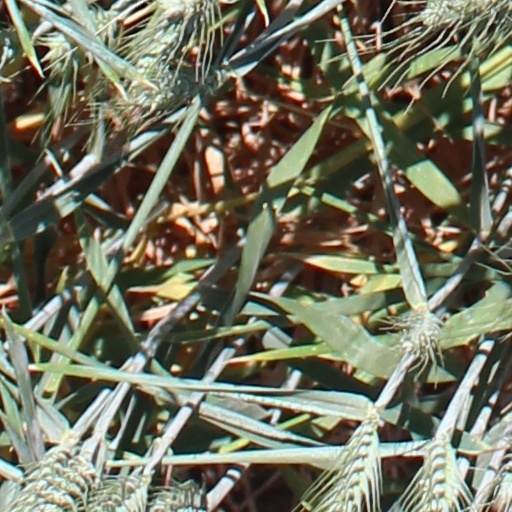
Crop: wheat